Dr. Who and the Daleks

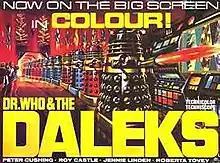
Original theatrical banner

Dr. Who and the Daleks is a 1965 British science fiction film directed by Gordon Flemyng and written by Milton Subotsky, and the first of two films based on the British science-fiction television series "Doctor Who". It stars Peter Cushing as Dr. Who, Roberta Tovey as Susan, Jennie Linden as Barbara, and Roy Castle as Ian. It was followed by "Daleks' Invasion Earth 2150 A.D." (1966).